Persepolis

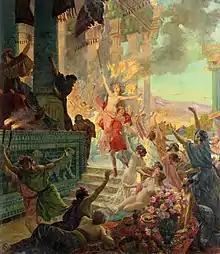
"The Burning of Persepolis", led by Thaïs, 1890, by Georges-Antoine Rochegrosse

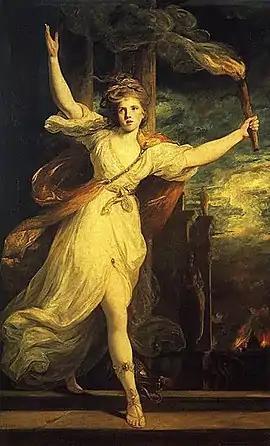

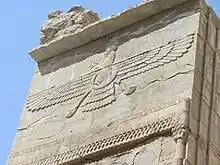

It is believed that the fire which destroyed Persepolis started from Hadish Palace, which was the living quarters of Xerxes I, and spread to the rest of the city. It is not clear if the fire was an accident or a deliberate act of revenge for the burning of the Acropolis of Athens during the second Persian invasion of Greece. Many historians argue that, while Alexander's army celebrated with a symposium, they decided to take revenge against the Persians. If that is so, then the destruction of Persepolis could be both an accident and a case of revenge. The fire may also have had the political purpose of destroying an iconic symbol of the Persian monarchy that might have become a focus for Persian resistance.